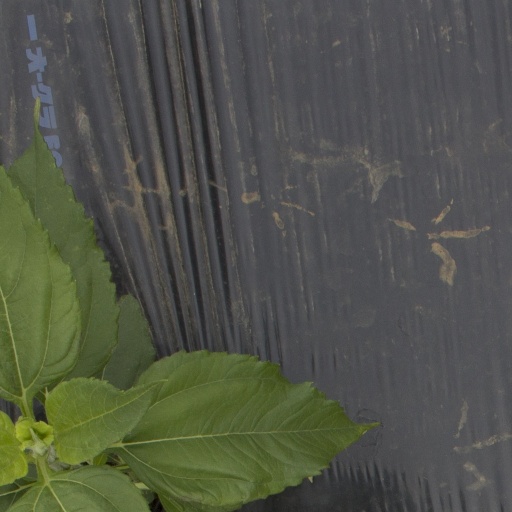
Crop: Jerusalem artichoke